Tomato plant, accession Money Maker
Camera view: vertical (180 deg); turntable rotation: 150 degrees
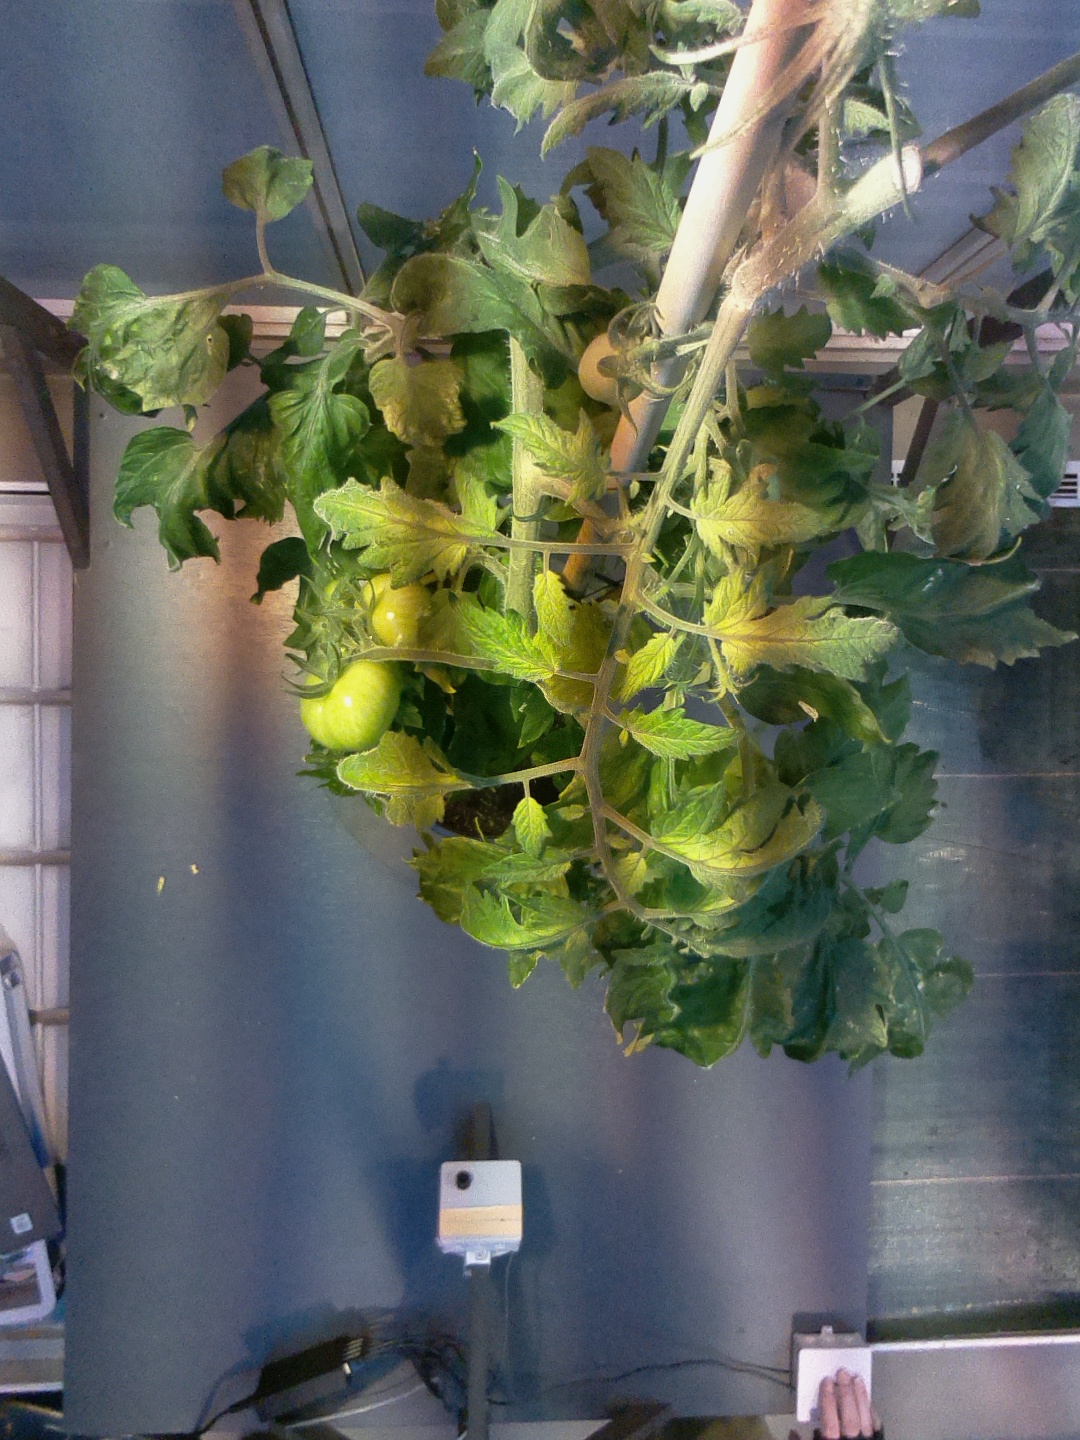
BBCH growth stage 76: 60%-70% of final fruit size